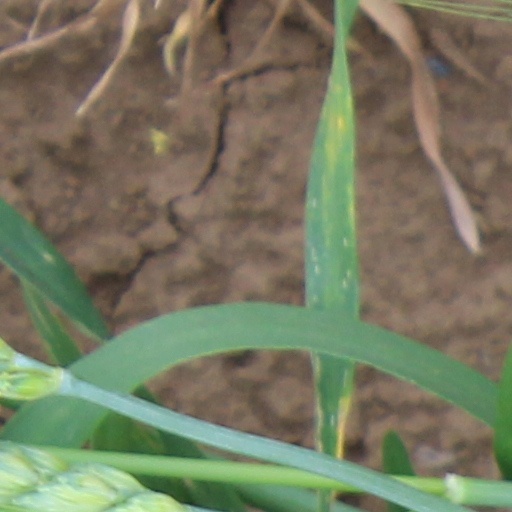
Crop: wheat